Hayley Tamaddon

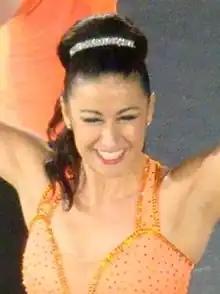
Tamaddon on the "Dancing on Ice Tour" in 2011

Hayley Soraya Tamaddon (born 24 January 1977) is a British actress. She is known for her roles in the ITV soap operas as Del Dingle in "Emmerdale" and Andrea Beckett in "Coronation Street".